Oleksandr Oksanchenko

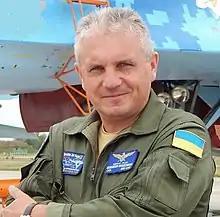

Oleksandr Yakovych Oksanchenko (26 April 1968 – 25 February 2022), nicknamed the Grey Wolf, was a Ukrainian fighter pilot and city councilor in Myrhorod. He was a colonel in the Ukrainian Air Force who won awards in several air shows before retiring in 2018. In 2022, he returned to resist the Russian invasion of Ukraine, and was killed by a Russian S-400 missile during the battle of Kyiv. He was posthumously awarded the Order of Gold Star.